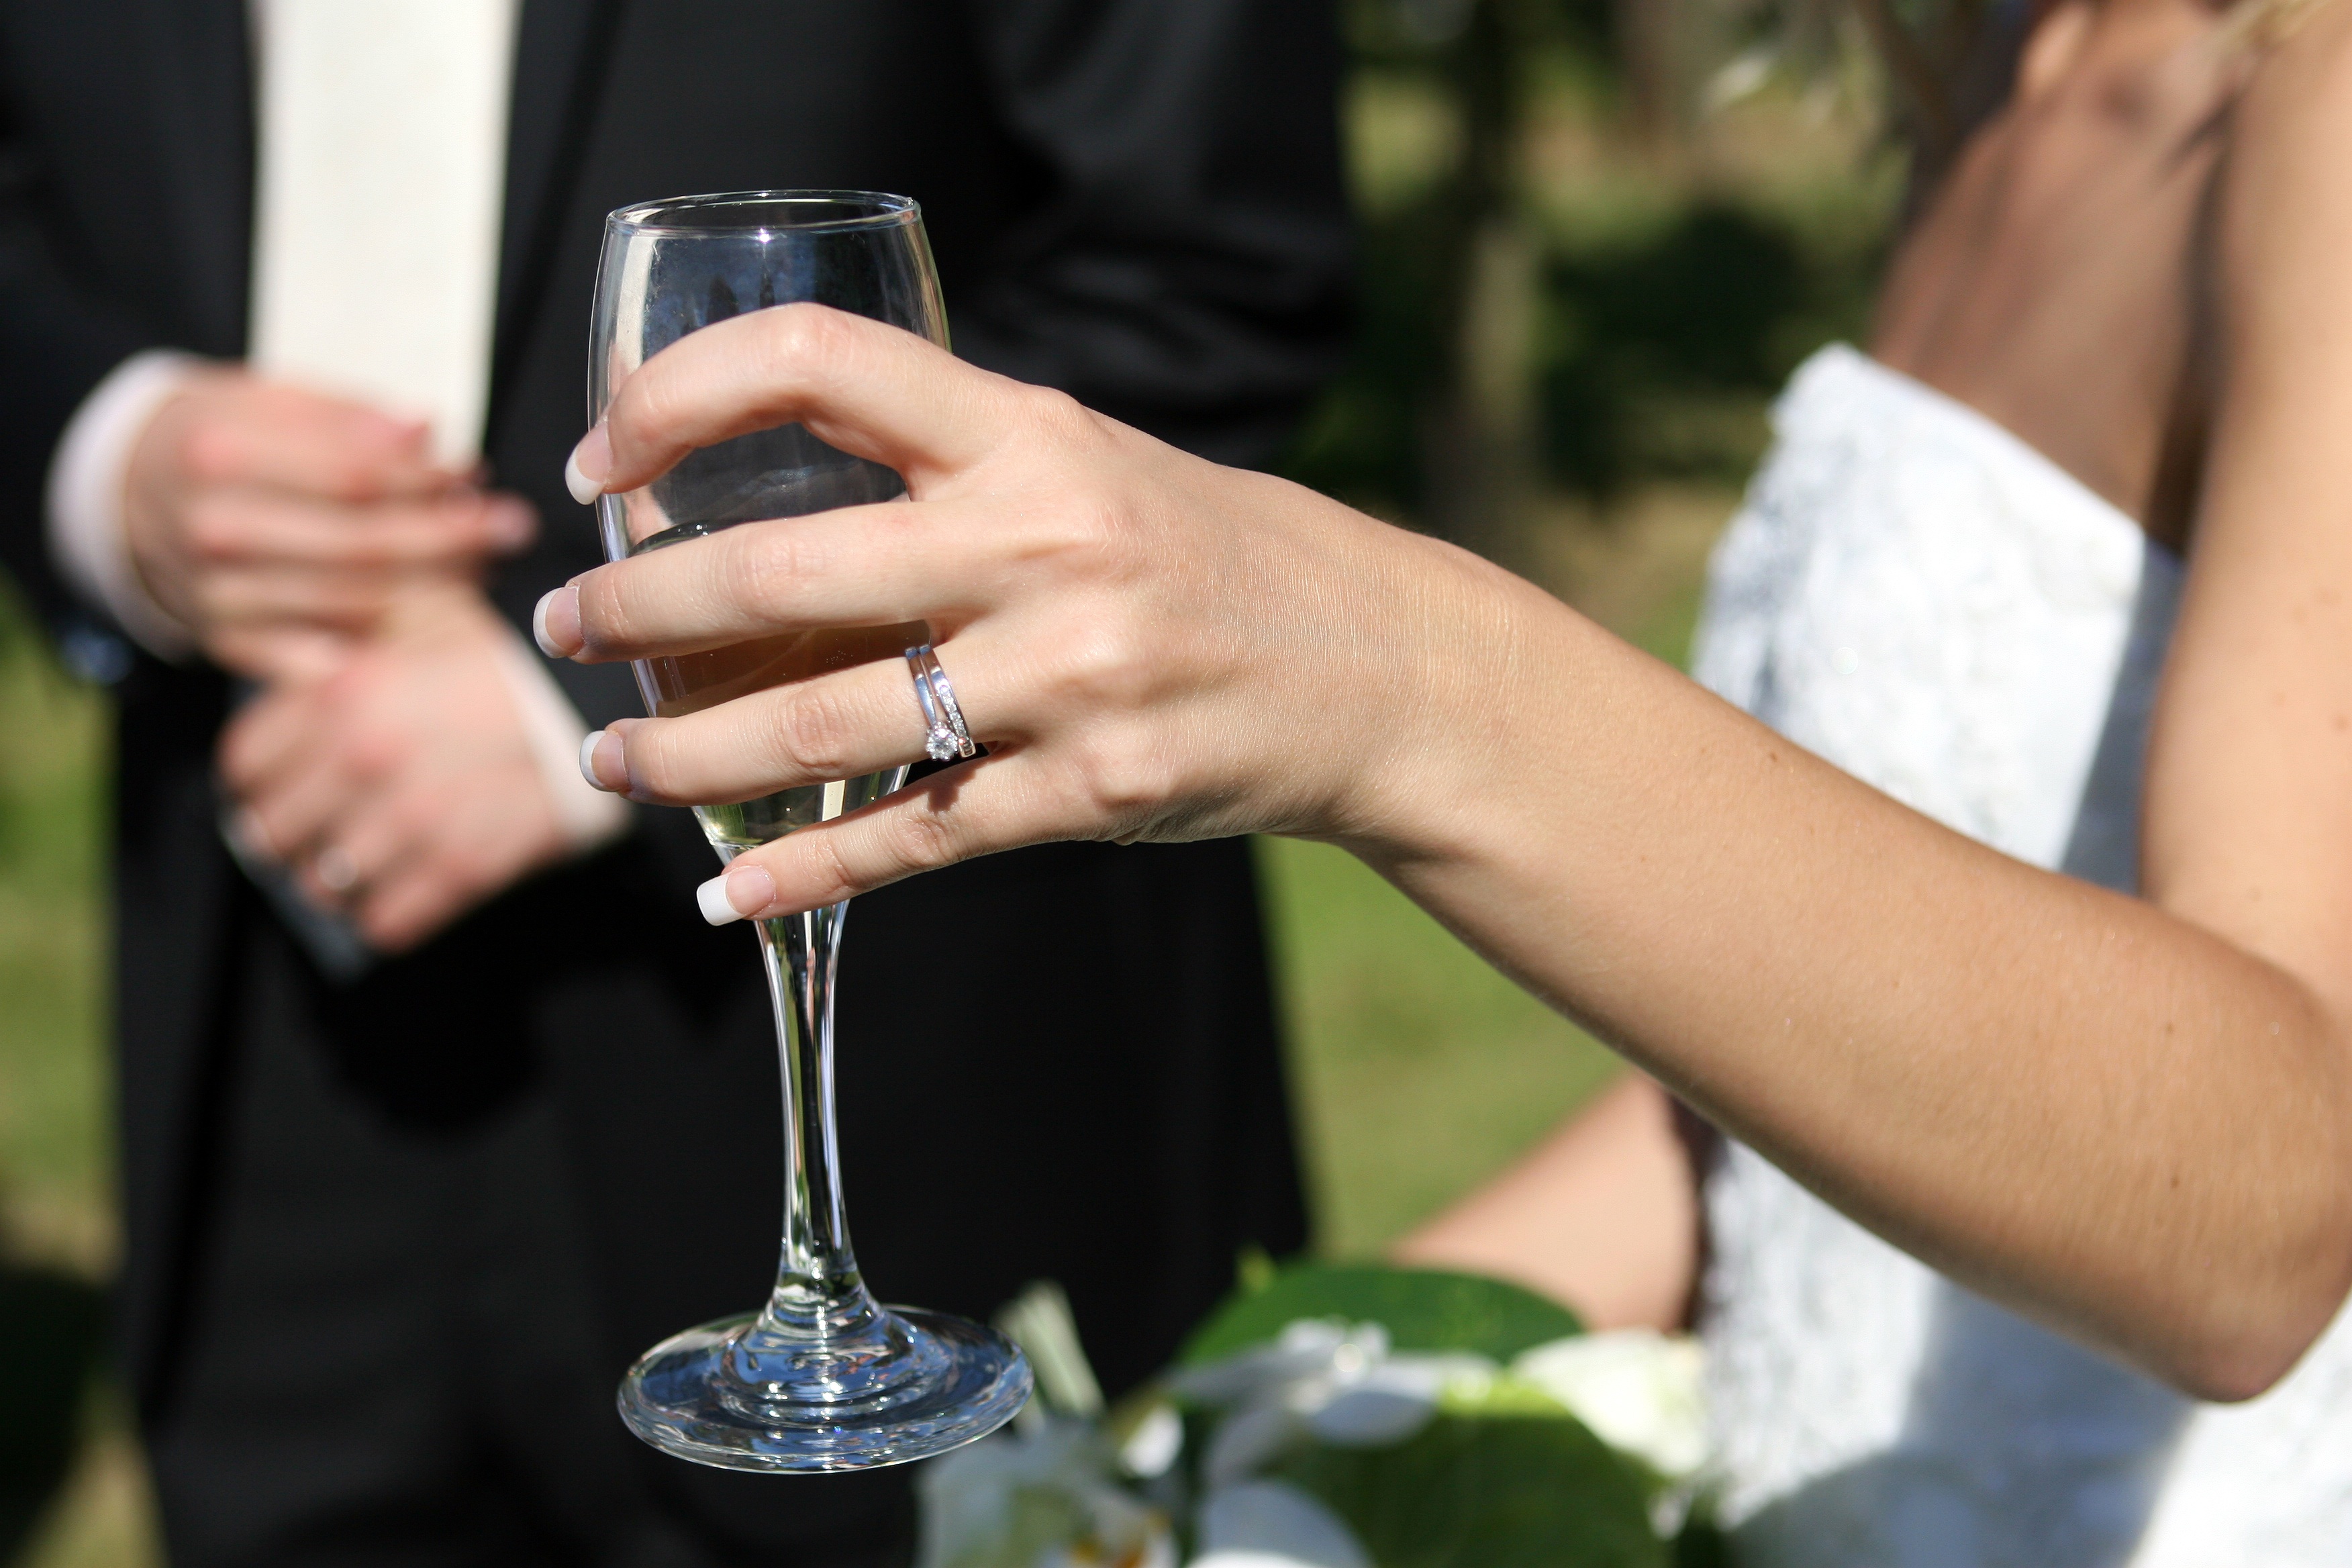
hand, girl, woman, wine, white, ring, glass, summer, celebration, band, corporate, romance, romantic, drink, fashion, business, lady, healthy, wedding, bride, groom, marriage, engagement, alcohol, celebrate, wine glass, formal, ceremony, dress, luxury, happy, party, beautiful, day, nice, elegant, champagne, pretty, banquet, event, anniversary, diamond, birthday, attractive, veil, stunning, marry, stemware, engaged, function, sense, affair, drinkware, wedlock